Pontic Greeks

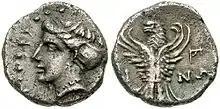
Ancient Greek coin from Sinope, coast depicting the head of a nymph and an eagle with raised wings, 4th century BC

The region of Trapezus (later called Trebizond, now Trabzon) was mentioned by Xenophon in his famous work "Anabasis", describing how he and other 10,000 Greek mercenaries fought their way to the Euxine Sea after the failure of the rebellion of Cyrus the Younger whom they fought for, against his older brother Artaxerxes II of Persia. Xenophon mentions that when at the sight of sea they shouted "Thalatta! Thalatta!" – "The sea! The sea!", the local people understood them. They were Greeks too and, according to Xenophon, they had been there for over 300 years. A whole range of trade flourished among the various Greek colonies, but also with the indigenous tribes who inhabited the Pontus inland. Soon Trebizond established a leading stature among the other colonies and the region nearby become the heart of the Pontian Greek culture and civilization. A notable inhabitant of the region was Philetaerus (c. 343 BC–263 BC) who was born to a Greek father in the small town of Tieion which was situated on the Black Sea coast of the Pontus Euxinus, he founded the Attalid dynasty and the Anatolian city of Pergamon in the second century BC.